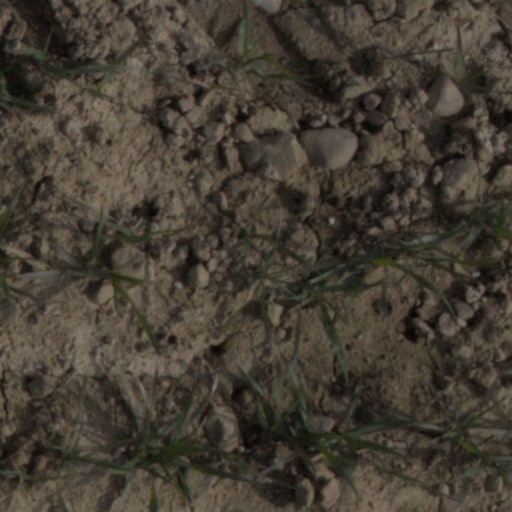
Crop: wheat